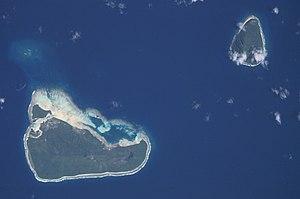
Tafahi est une petite île des Tonga d'une superficie de 3,4 km² et comptant environ 30 habitants.
Niuatoputapu est une île des Tonga, dans l'océan Pacifique. Peuplée par des populations Lapita vers 3000-2800 av. J.-C, l'île fait ensuite partie du cœur historique de la Polynésie, avec les îles de 'Uvea, Futuna, Samoa et le reste des Tonga. Les habitants développent une langue propre avant d'être conquis par les tongiens vers le XVe siècle, même si l'île reste relativement indépendante. Elle est abordée par des navigateurs hollandais qui la surnomment « île des traîtres », puis par le capitaine Samuel Wallis qui la nomme « Keppel Island ».
Le niuatoputapu était la langue autochtone de l'île de Niuatoputapu et de Tafahi, aux Tonga. Au cours du XVIIIᵉ ou du XIXᵉ siècle, elle a disparu, remplacée par le tongien. Pratiquement toutes les connaissances de la langue niuatoputapu proviennent d'une liste de mots compilée par le navigateur hollandais Jacob Le Maire en 1616 lorsqu'il fit escale sur l'île.